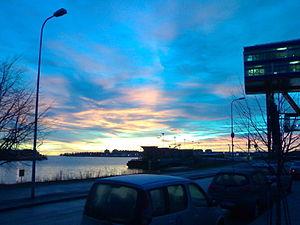
Lauttasaari, terme finnois signifiant en français « Île du Bac », en suédois Drumsö, est une île du golfe de Finlande située à l'ouest du centre-ville d'Helsinki, la capitale finlandaise. Elle constitue avec quelques îlots avoisinants un quartier et un district de cette municipalité, dont elle dépend administrativement. Avec plus de 20 000 habitants, c'est la deuxième île la plus peuplée du pays.